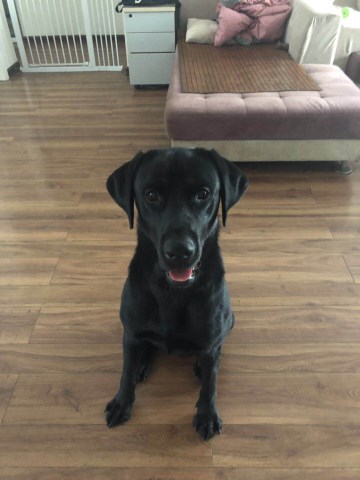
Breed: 3580-n000122-Labrador_retriever